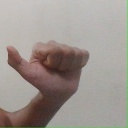
अक्षर: त